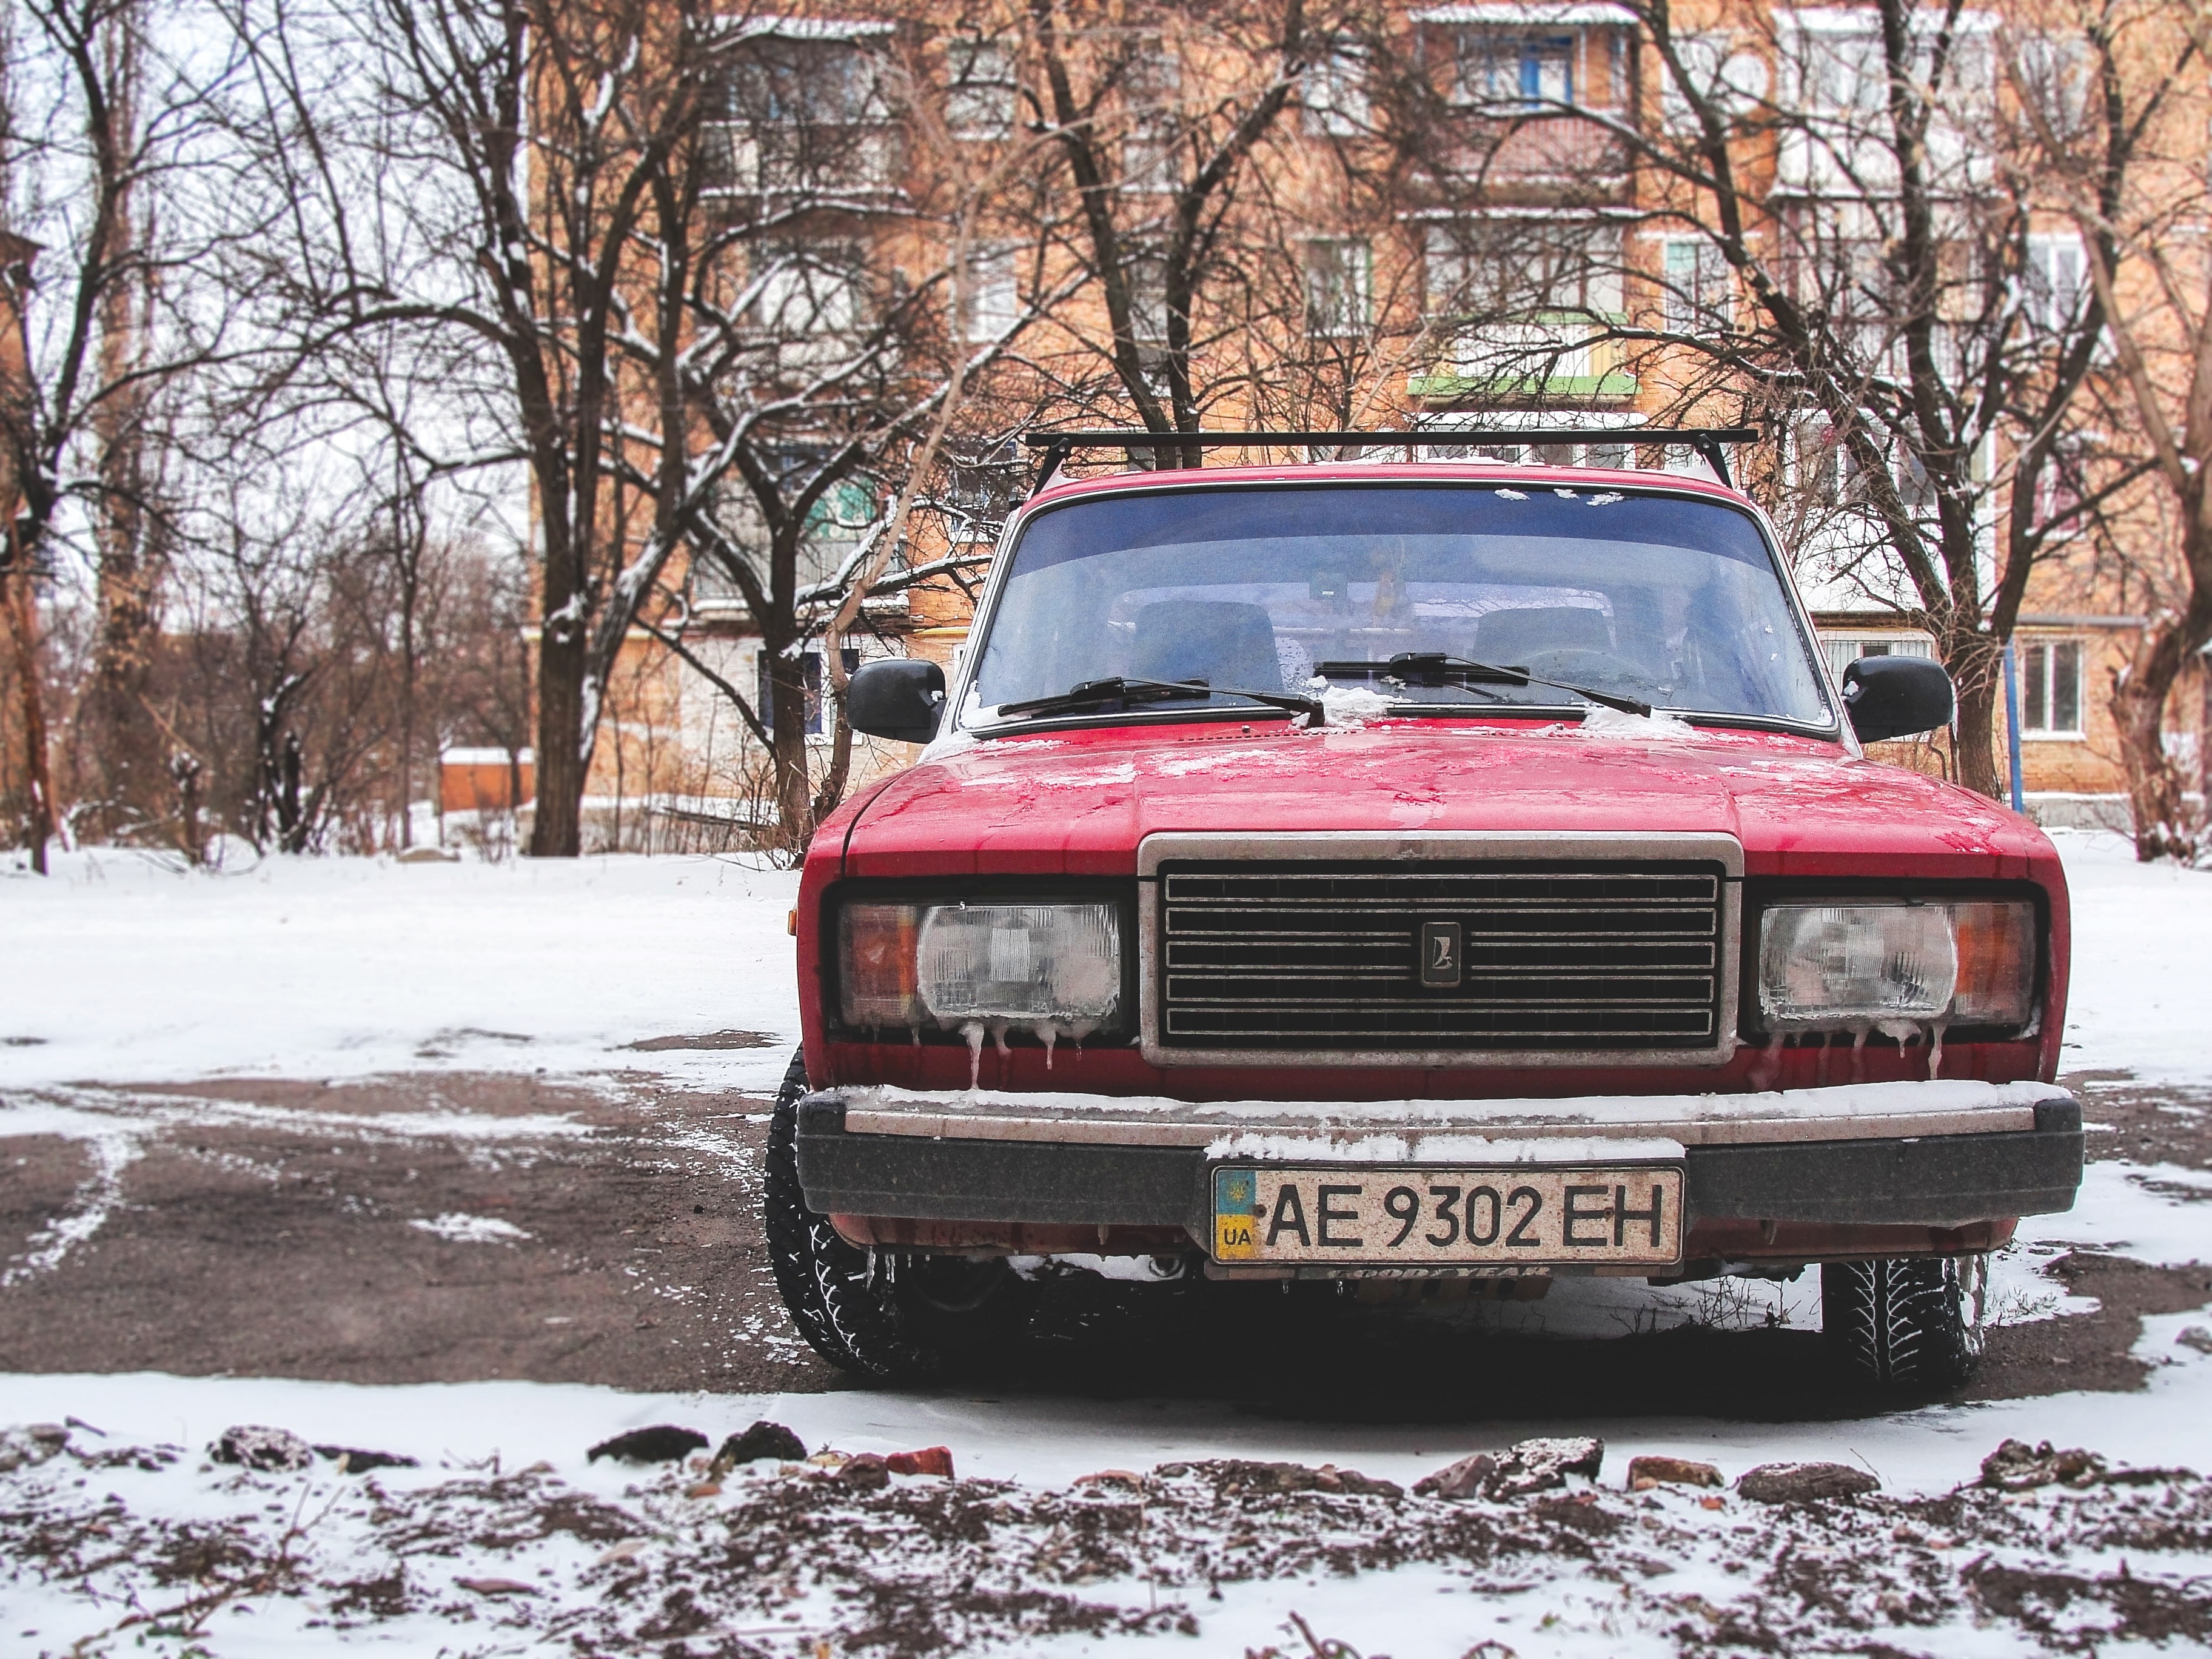
winter, car, vintage, automobile, retro, old, urban, transportation, red, vehicle, bumper, sedan, lada, russian, mercedes benz, sport utility vehicle, land vehicle, automobile make, automotive exterior, luxury vehicle, mercedes benz w126